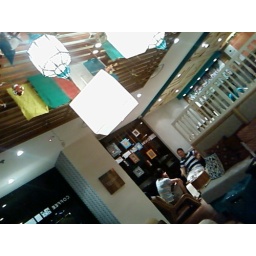
You know the cafe's stylish when gay men lounge in its sofa seats...